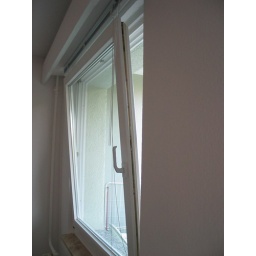
all the windows (and the balcony door) in andreas' apartment have double duty: they open from the top like windows...